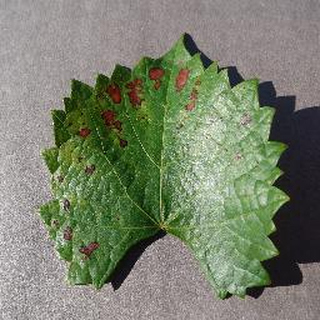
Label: grape_esca_black_measles